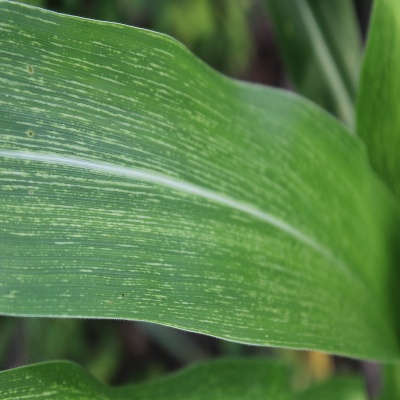
Crop: Maize
Condition: streak virus